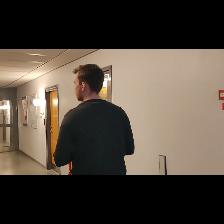
Label: Human